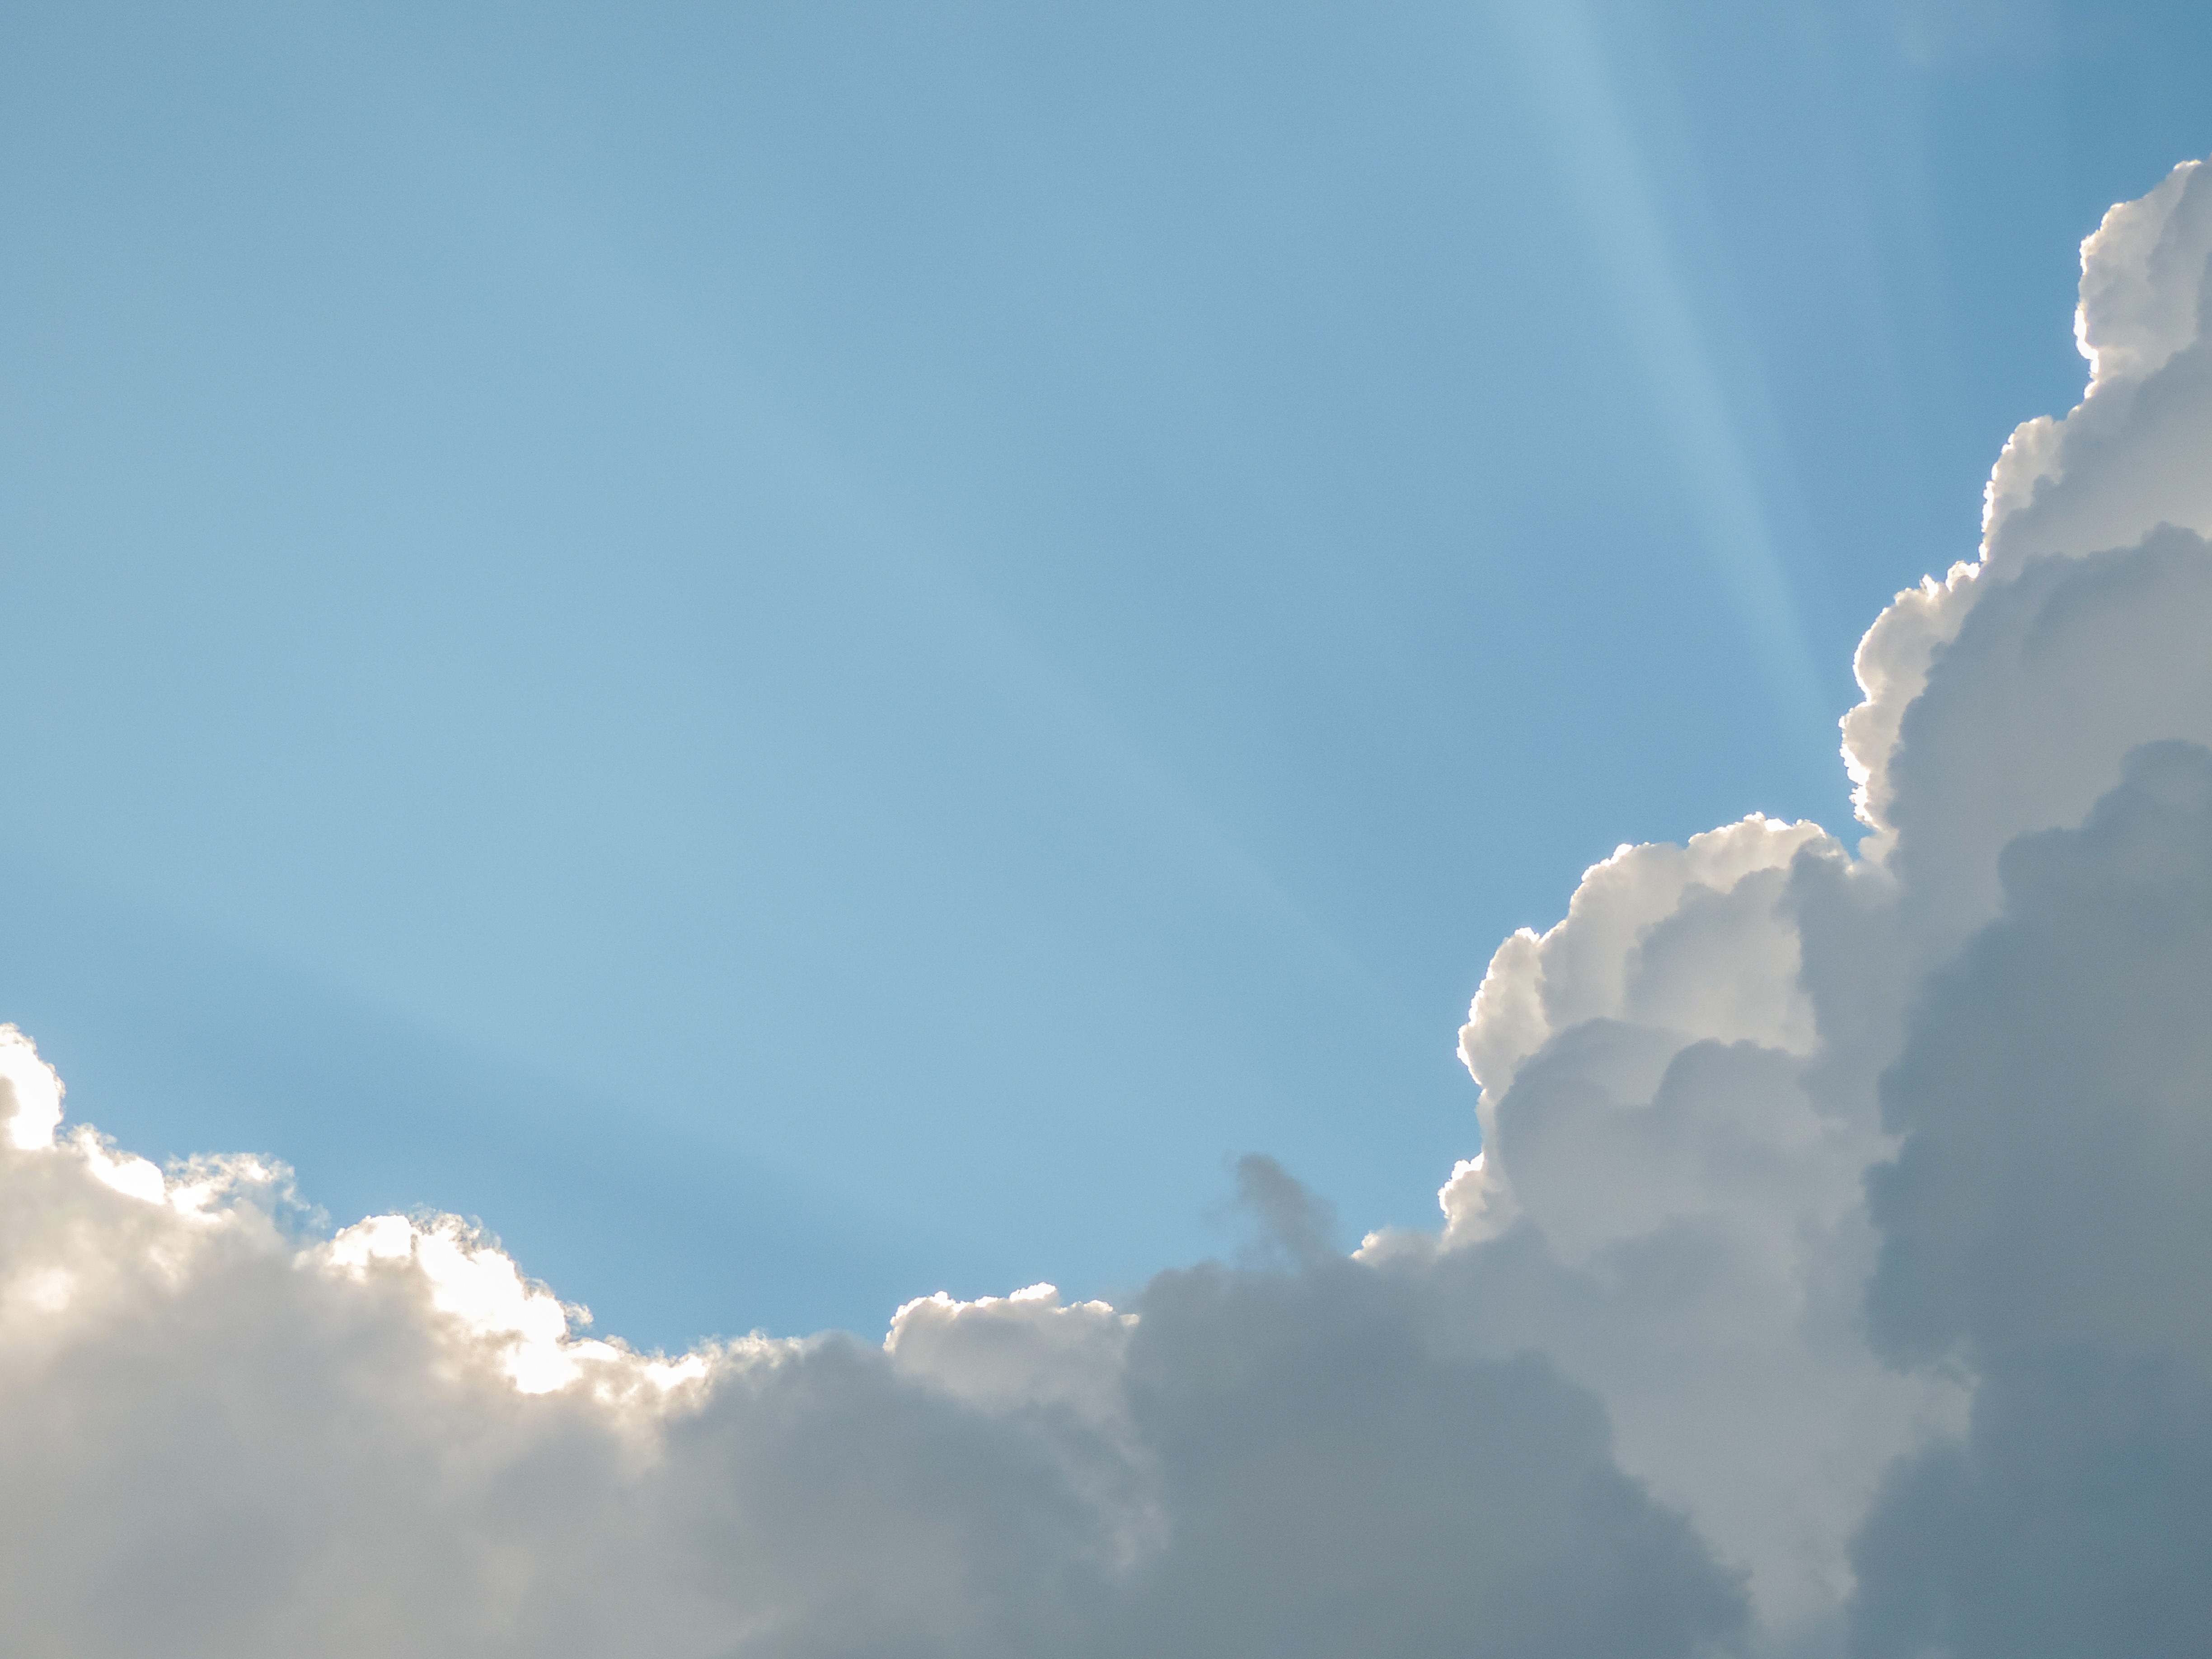
cloud, sky, sunlight, atmosphere, daytime, cumulus, glow, blue, meteorological phenomenon, atmosphere of earth, chumury